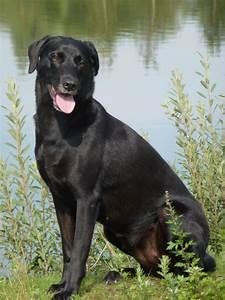
dog